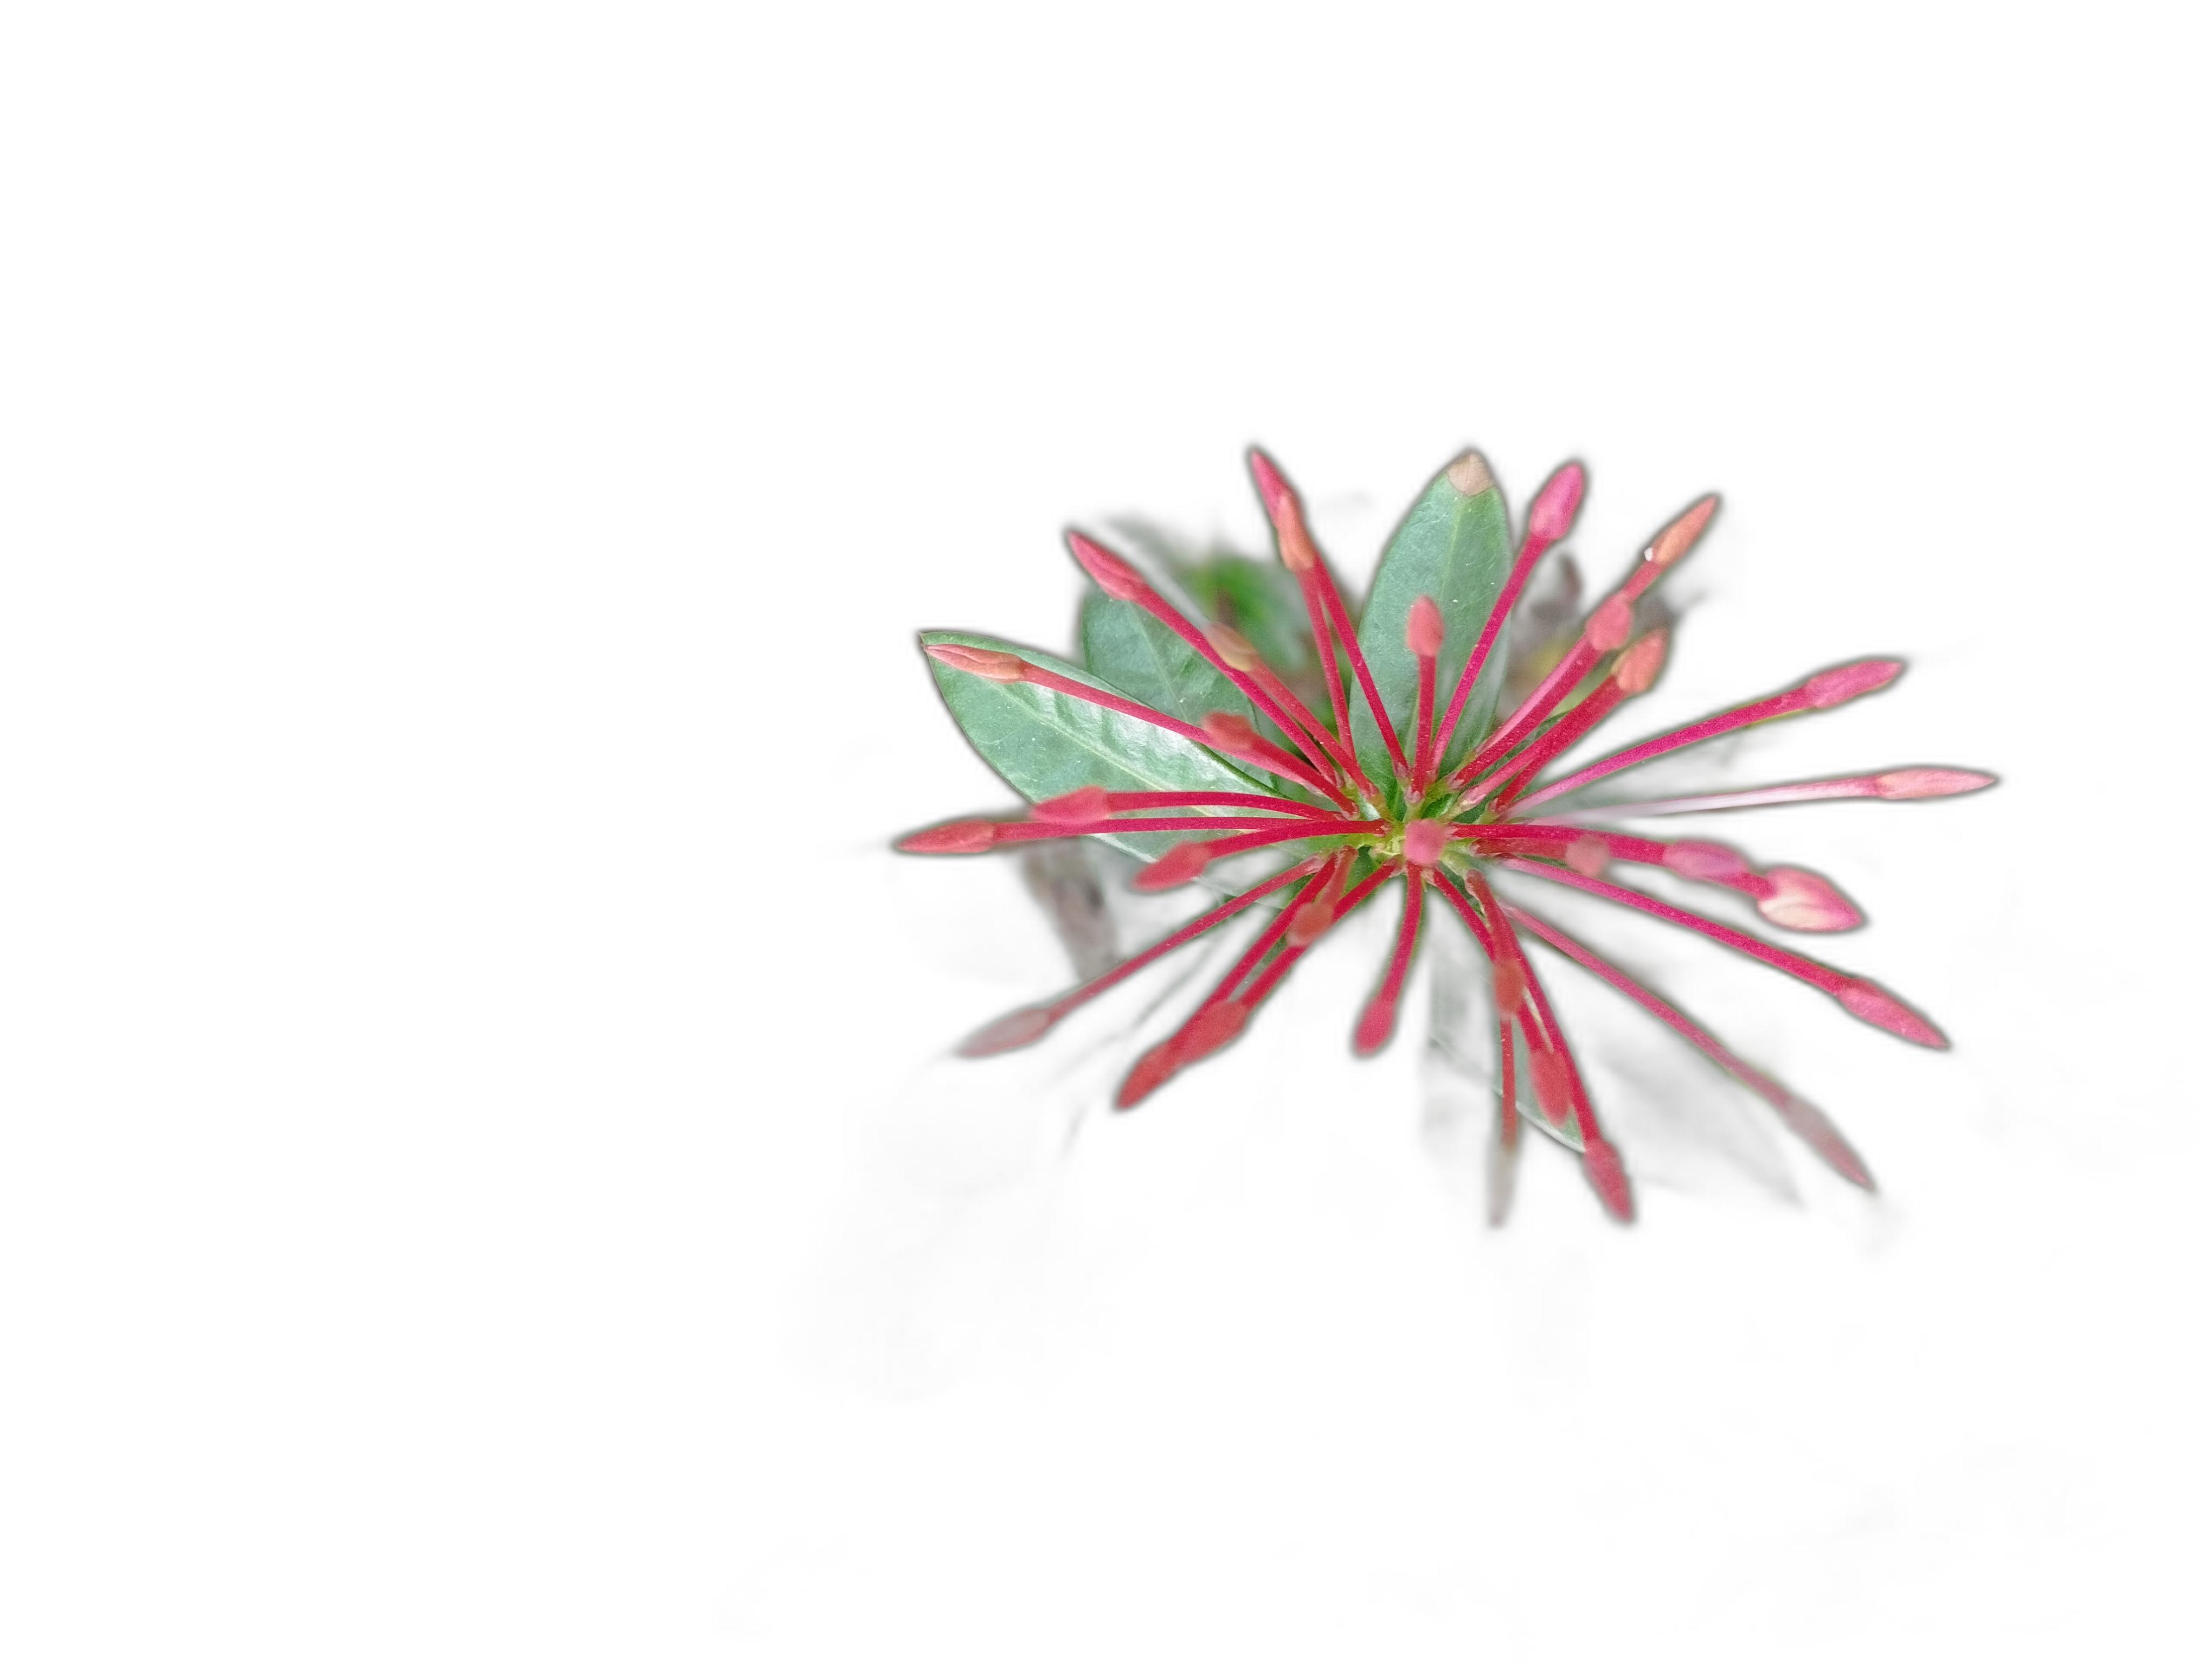
Label: Jungle geranium